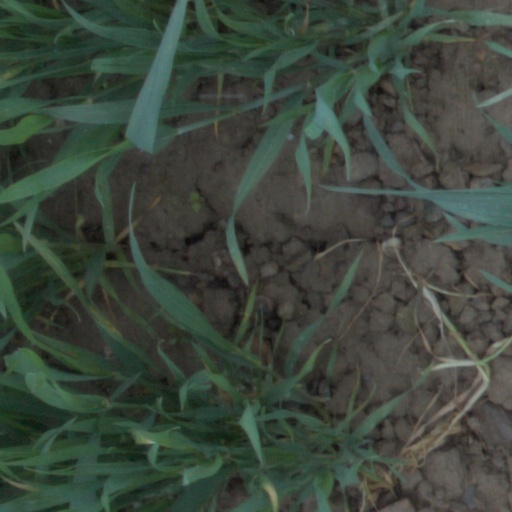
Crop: wheat